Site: brandenburg
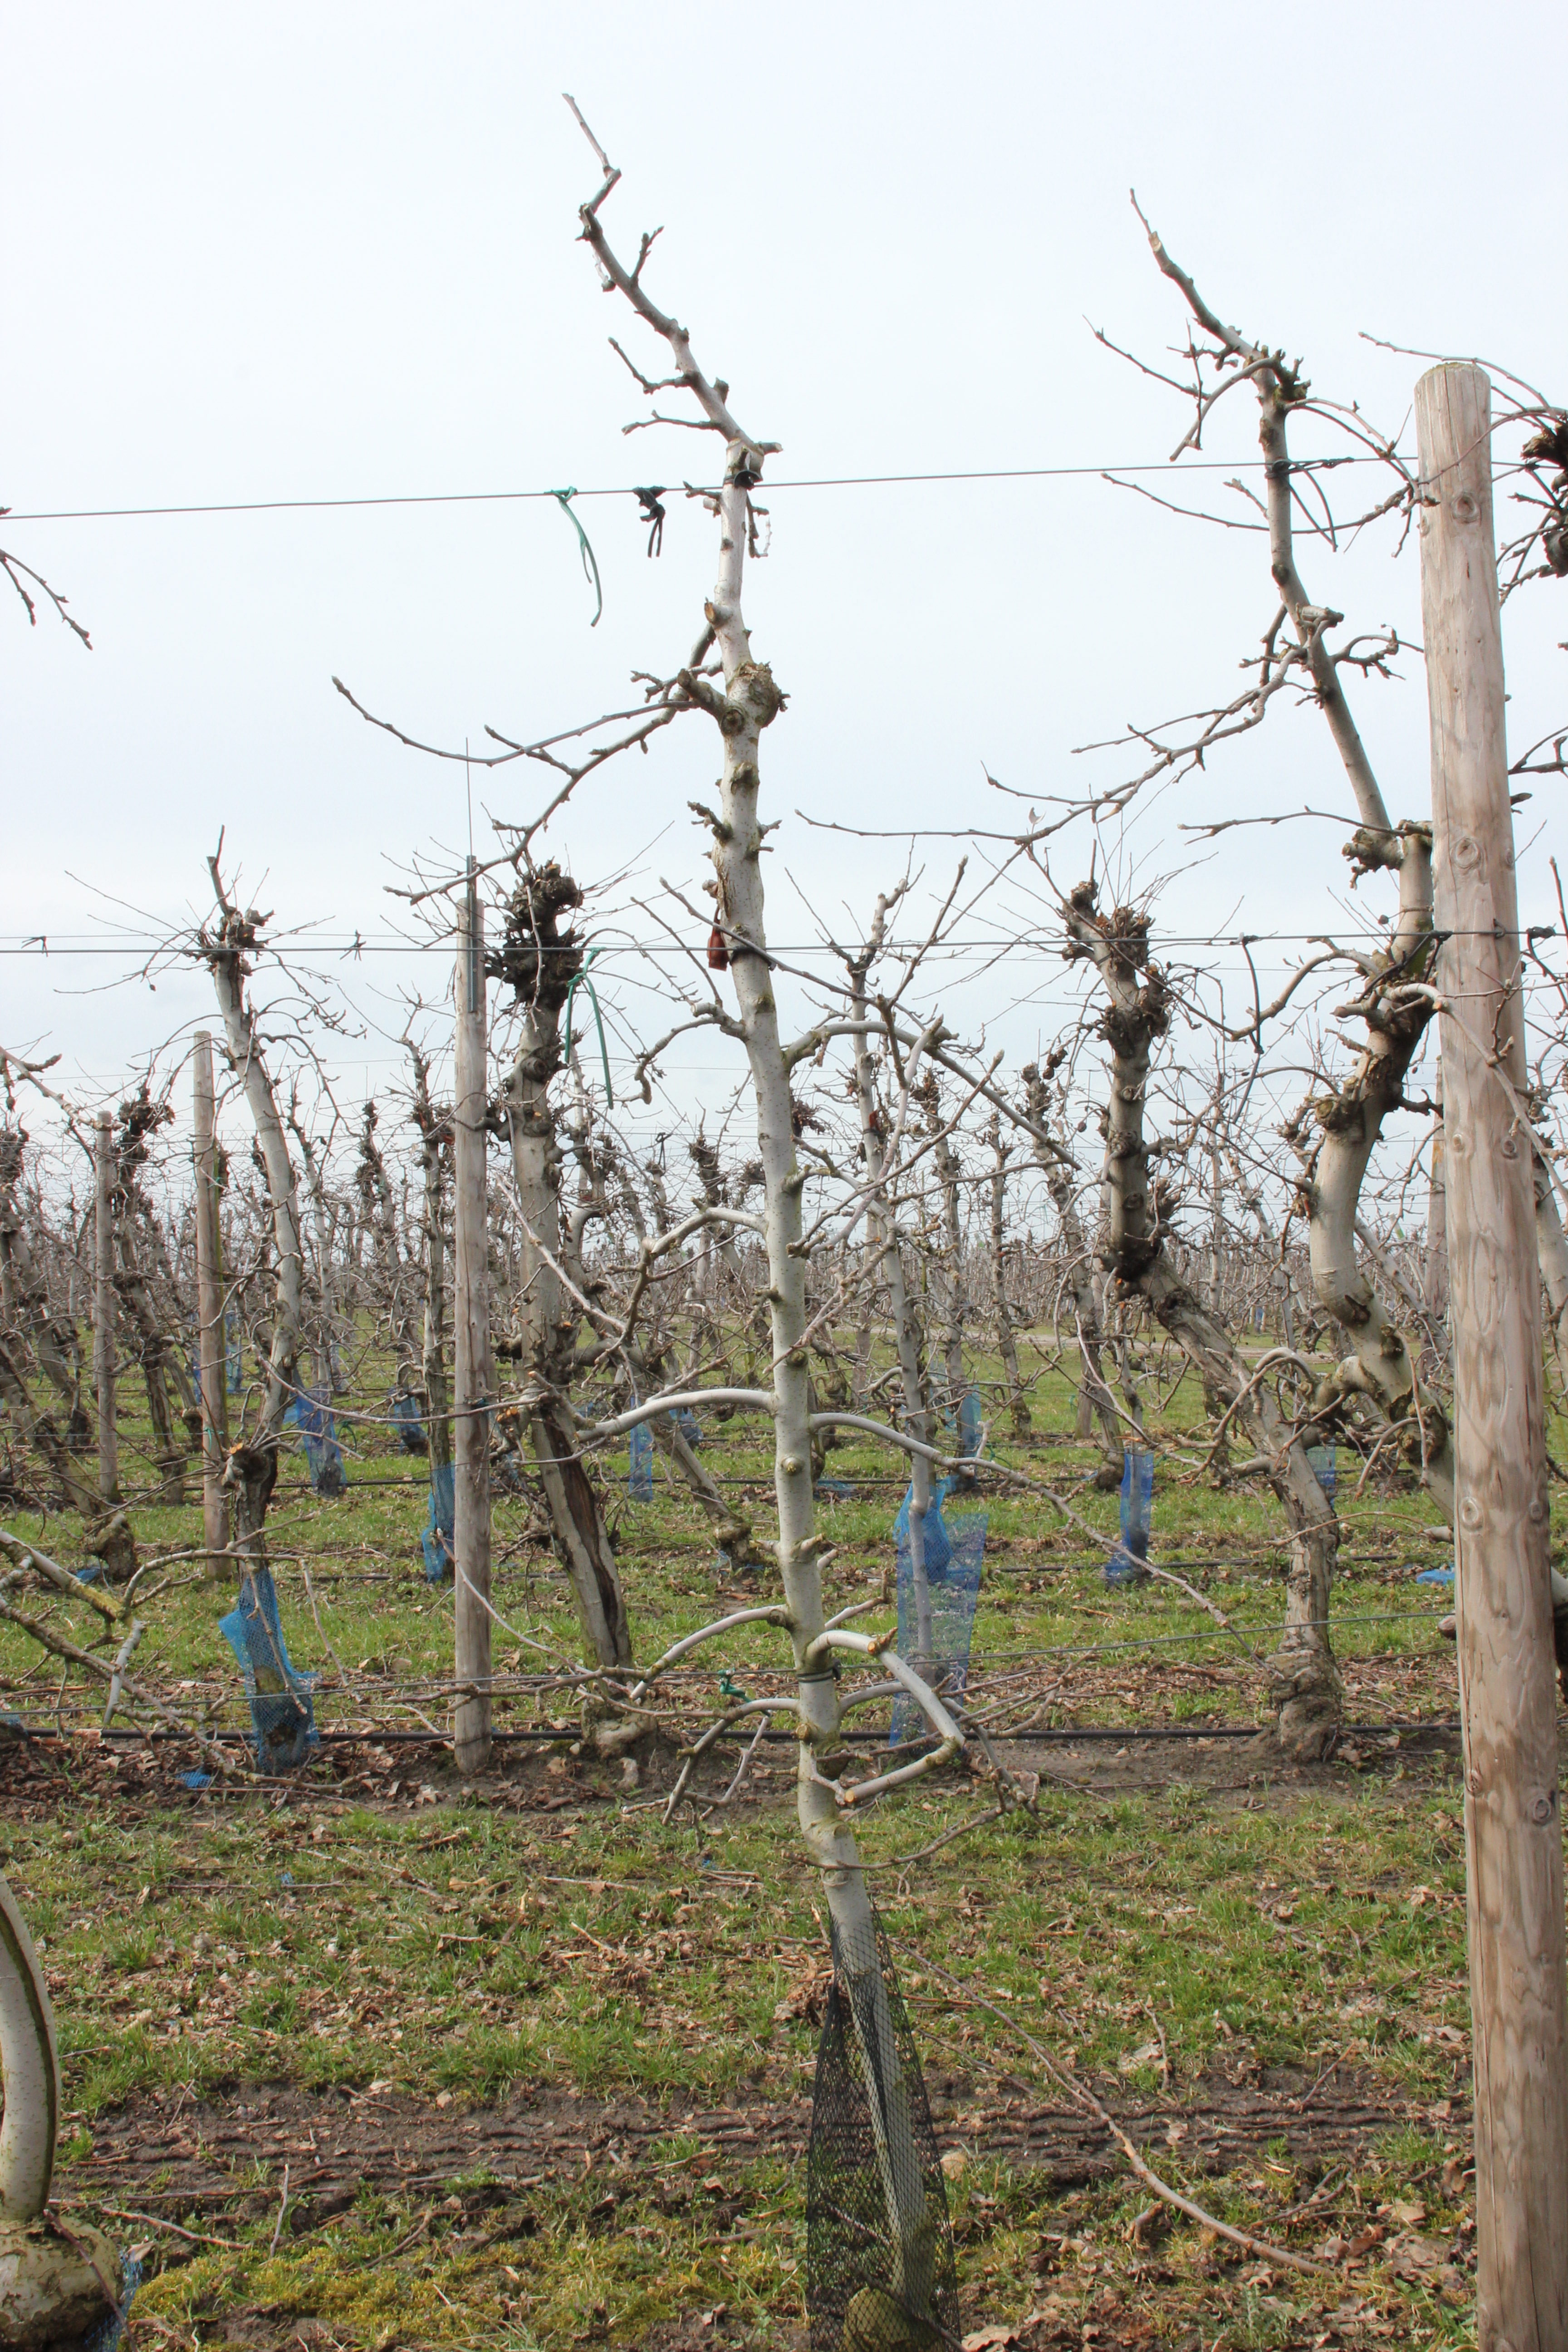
Growth stage (BBCH 01): Bud development